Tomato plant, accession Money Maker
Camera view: horizontal (90 deg, fisheye); turntable rotation: 60 degrees
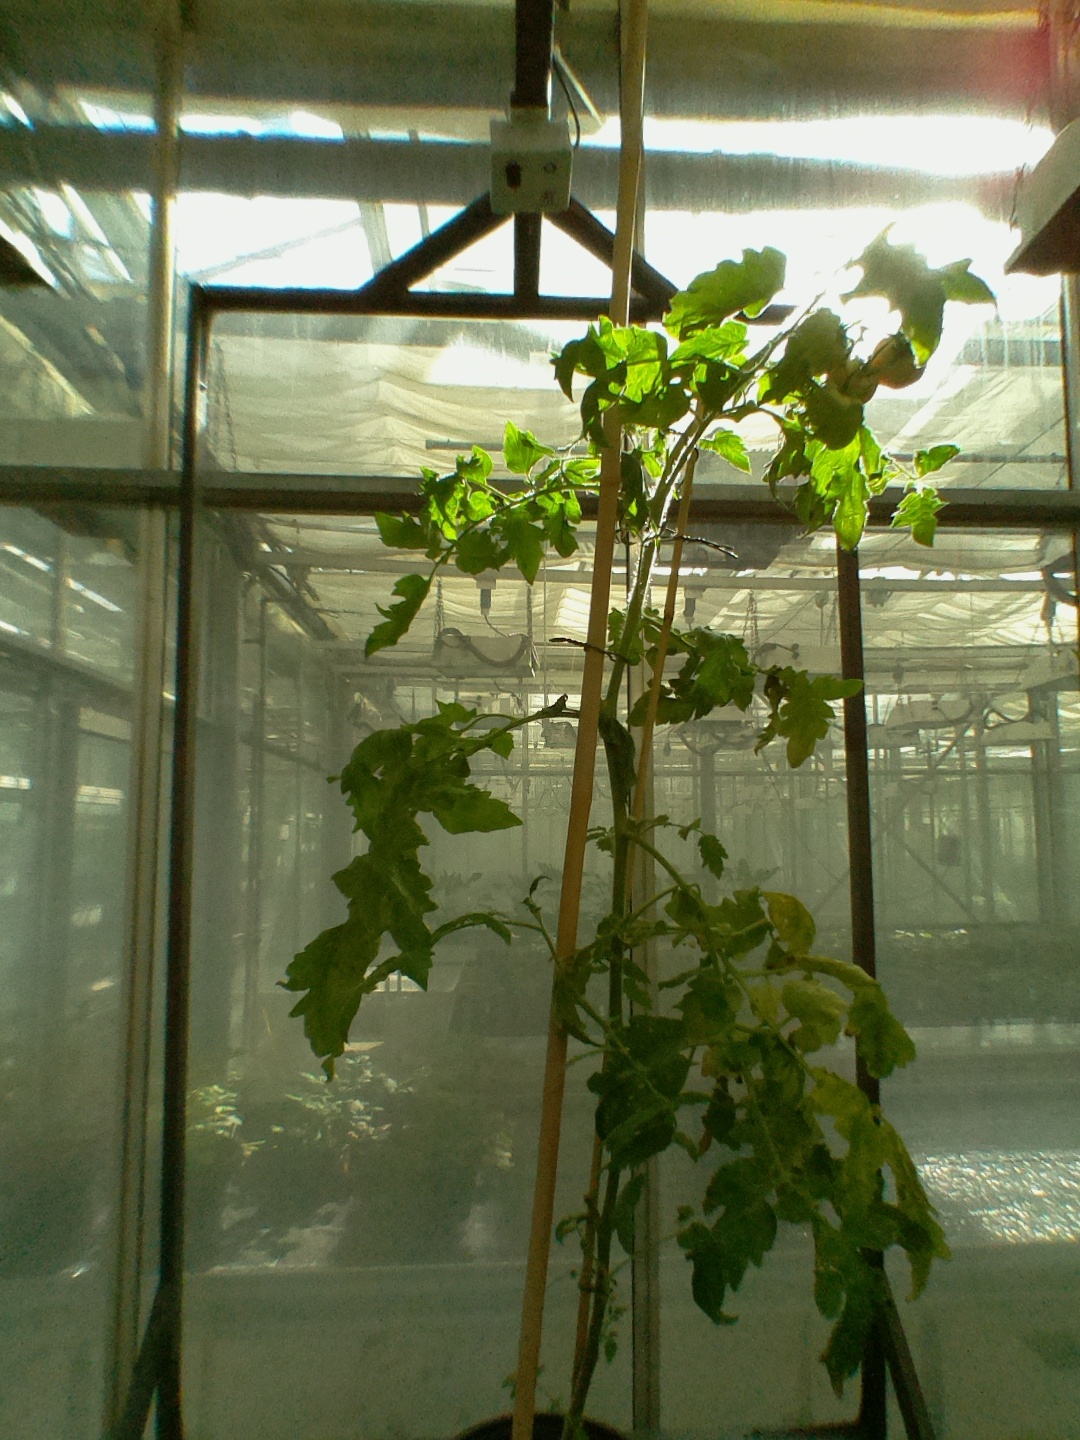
BBCH growth stage 78: 80% -90% of final fruit size